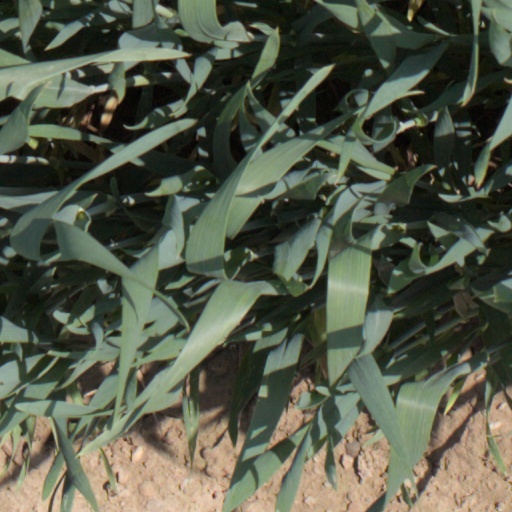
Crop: wheat